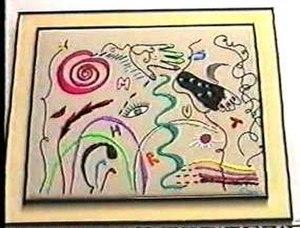
""Broderie Abstrait"" toile brodée de SMR"
Siminiuc Mouline Radia est une artiste peintre, poète Marocaine d'origine Roumaine connue sous le nom de Siminiuc Mouline R ou SMR.